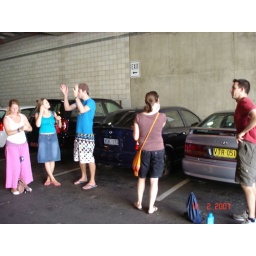
Us in the carpark at Parliment House. By the way that is a bottle of water between Emma's legs